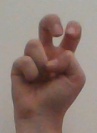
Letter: toot